Beast (2017 film)

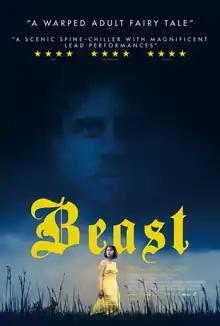
Theatrical release poster

Beast is a 2017 British psychological thriller film written and directed by Michael Pearce, starring Jessie Buckley, Johnny Flynn, and Geraldine James.